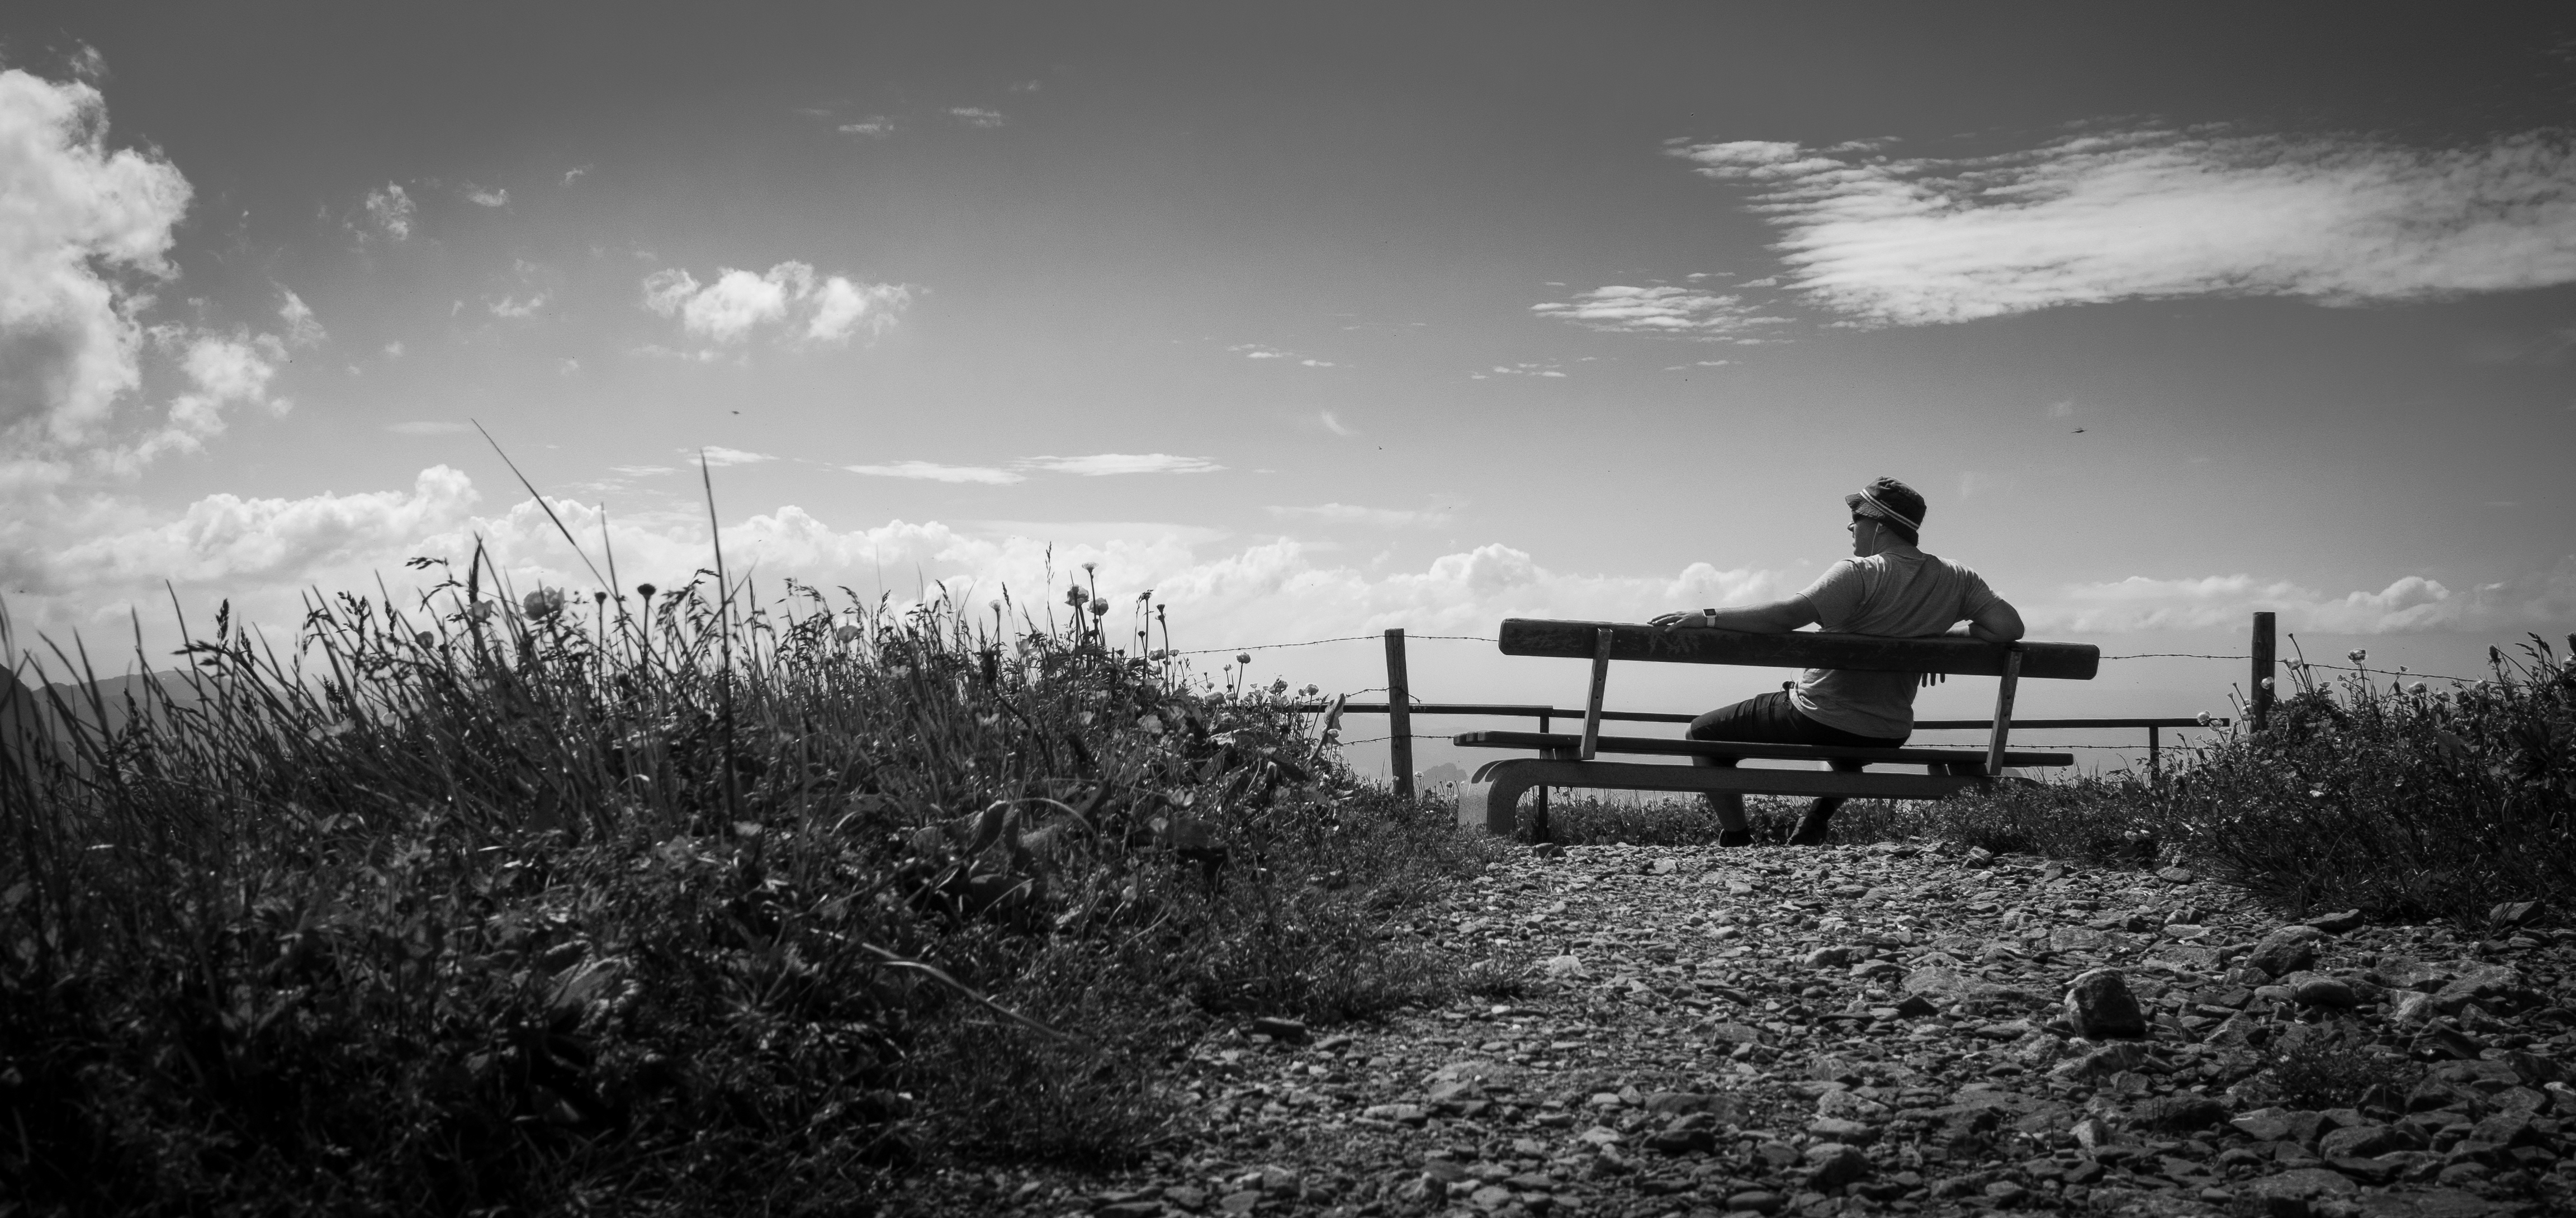
nature, grass, cloud, black and white, sky, white, photography, sunlight, morning, darkness, black, monochrome, photograph, rural area, monochrome photography